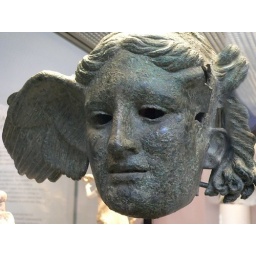
Bronze plastic lamp in the form of a grotesque male head 2nd to 1st century BCE British Museum